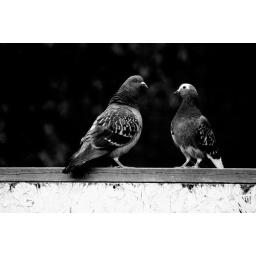
I find pigeons look better in black and white for some reason.